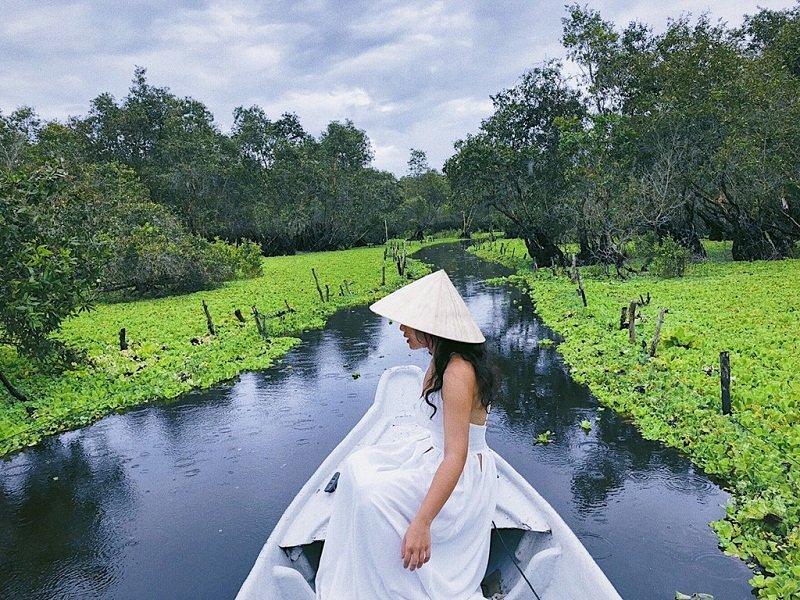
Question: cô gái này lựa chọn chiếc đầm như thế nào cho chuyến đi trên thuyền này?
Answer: cô gái mặc một chiếc đầm màu trắng